Argulus coregoni

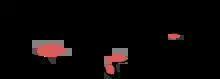
Typical sites where "Argulus coregoni" can be found on salmonoid hosts. Based on Shimura (1983).

"Argulus coregoni" attaches itself to the host with suckers (maxillae) and hooks. The latter are abundant on the underside of the body. The suckers are used to tear the host skin. "A. coregoni" feed on the blood and mucus from the resulting wound.